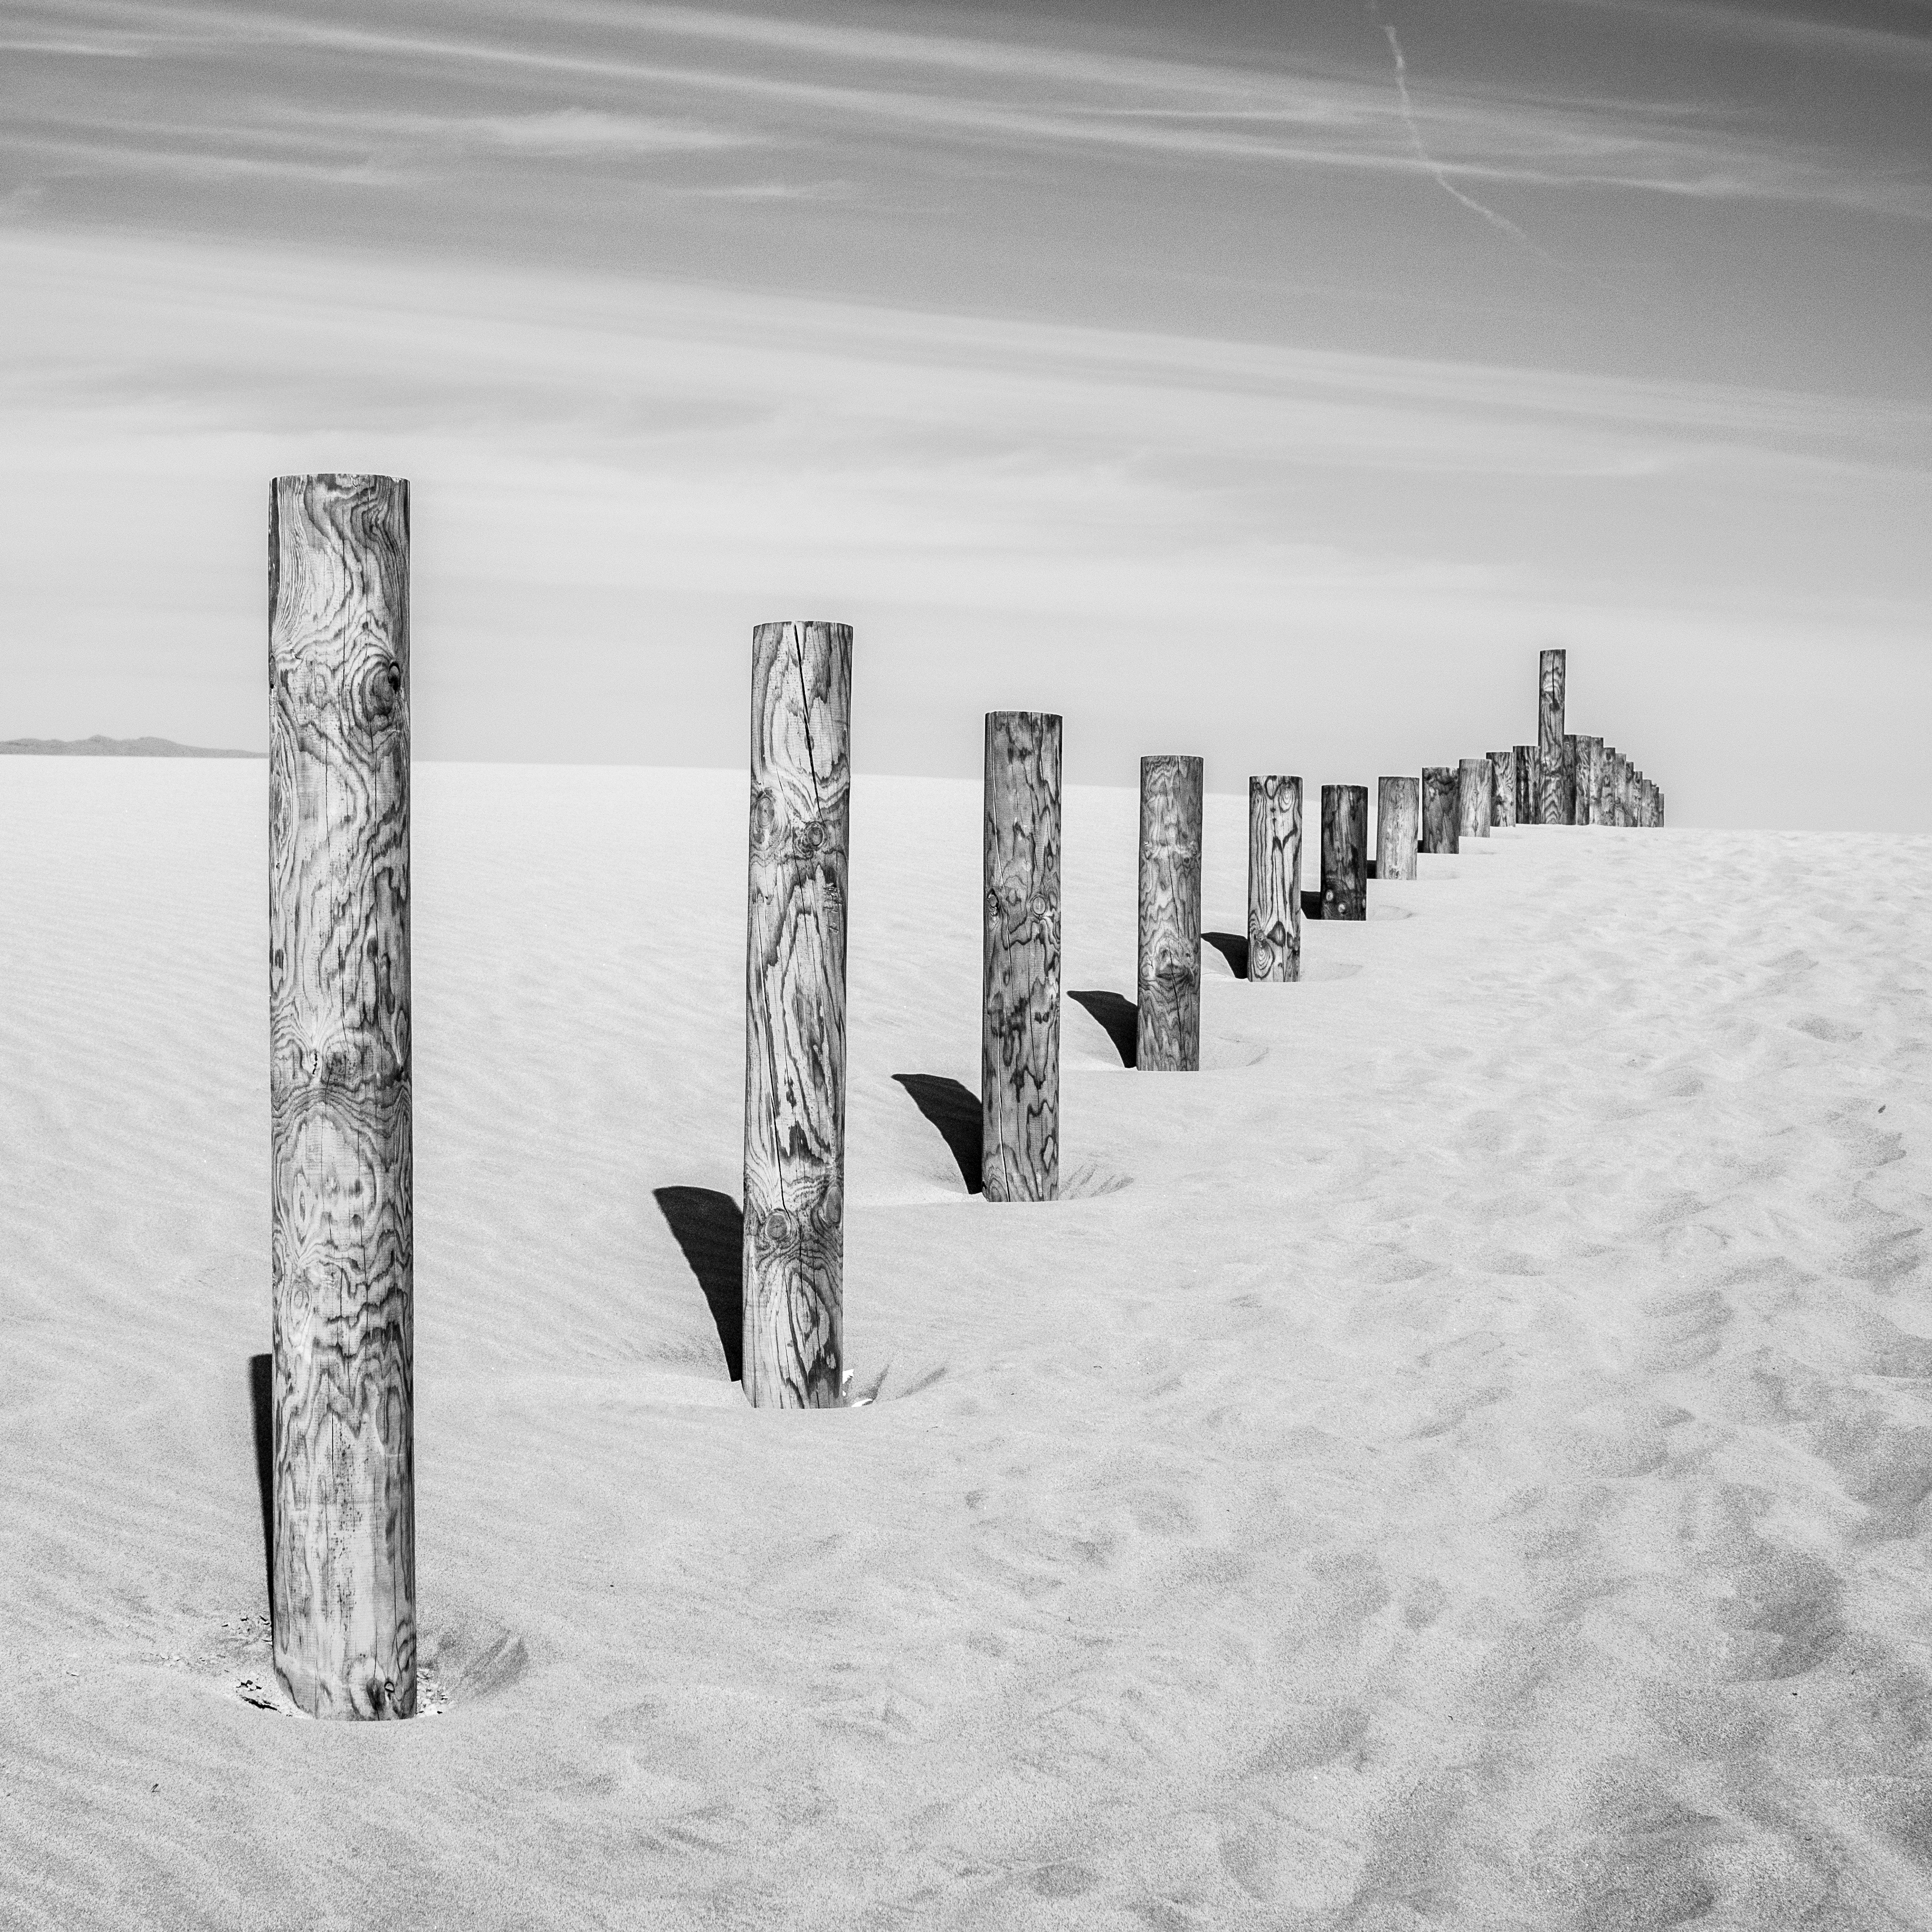
landscape, nature, silhouette, snow, winter, black and white, white, desert, dry, ice, line, weather, monochrome, lonely, season, sketch, drawing, wide, blizzard, shape, distant, freezing, kahl, sand dunes, karg, monochrome photography, winter storm